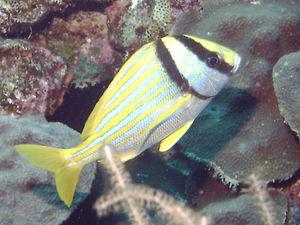
Voici les listes des espèces de poissons de mer et d'eau douce signalées en Guyane. Certaines espèces classées en poissons de mer peuvent se retrouver dans les fleuves ou les marais, mais effectuent une partie de leur cycle en mer.
Anisotremus est un genre de poisson téléostéens de l'ordre des Perciformes et de la famille des Haemulidae.
Le Lippu rondeau est un poisson coloré des mers chaudes du golfe du Mexique.